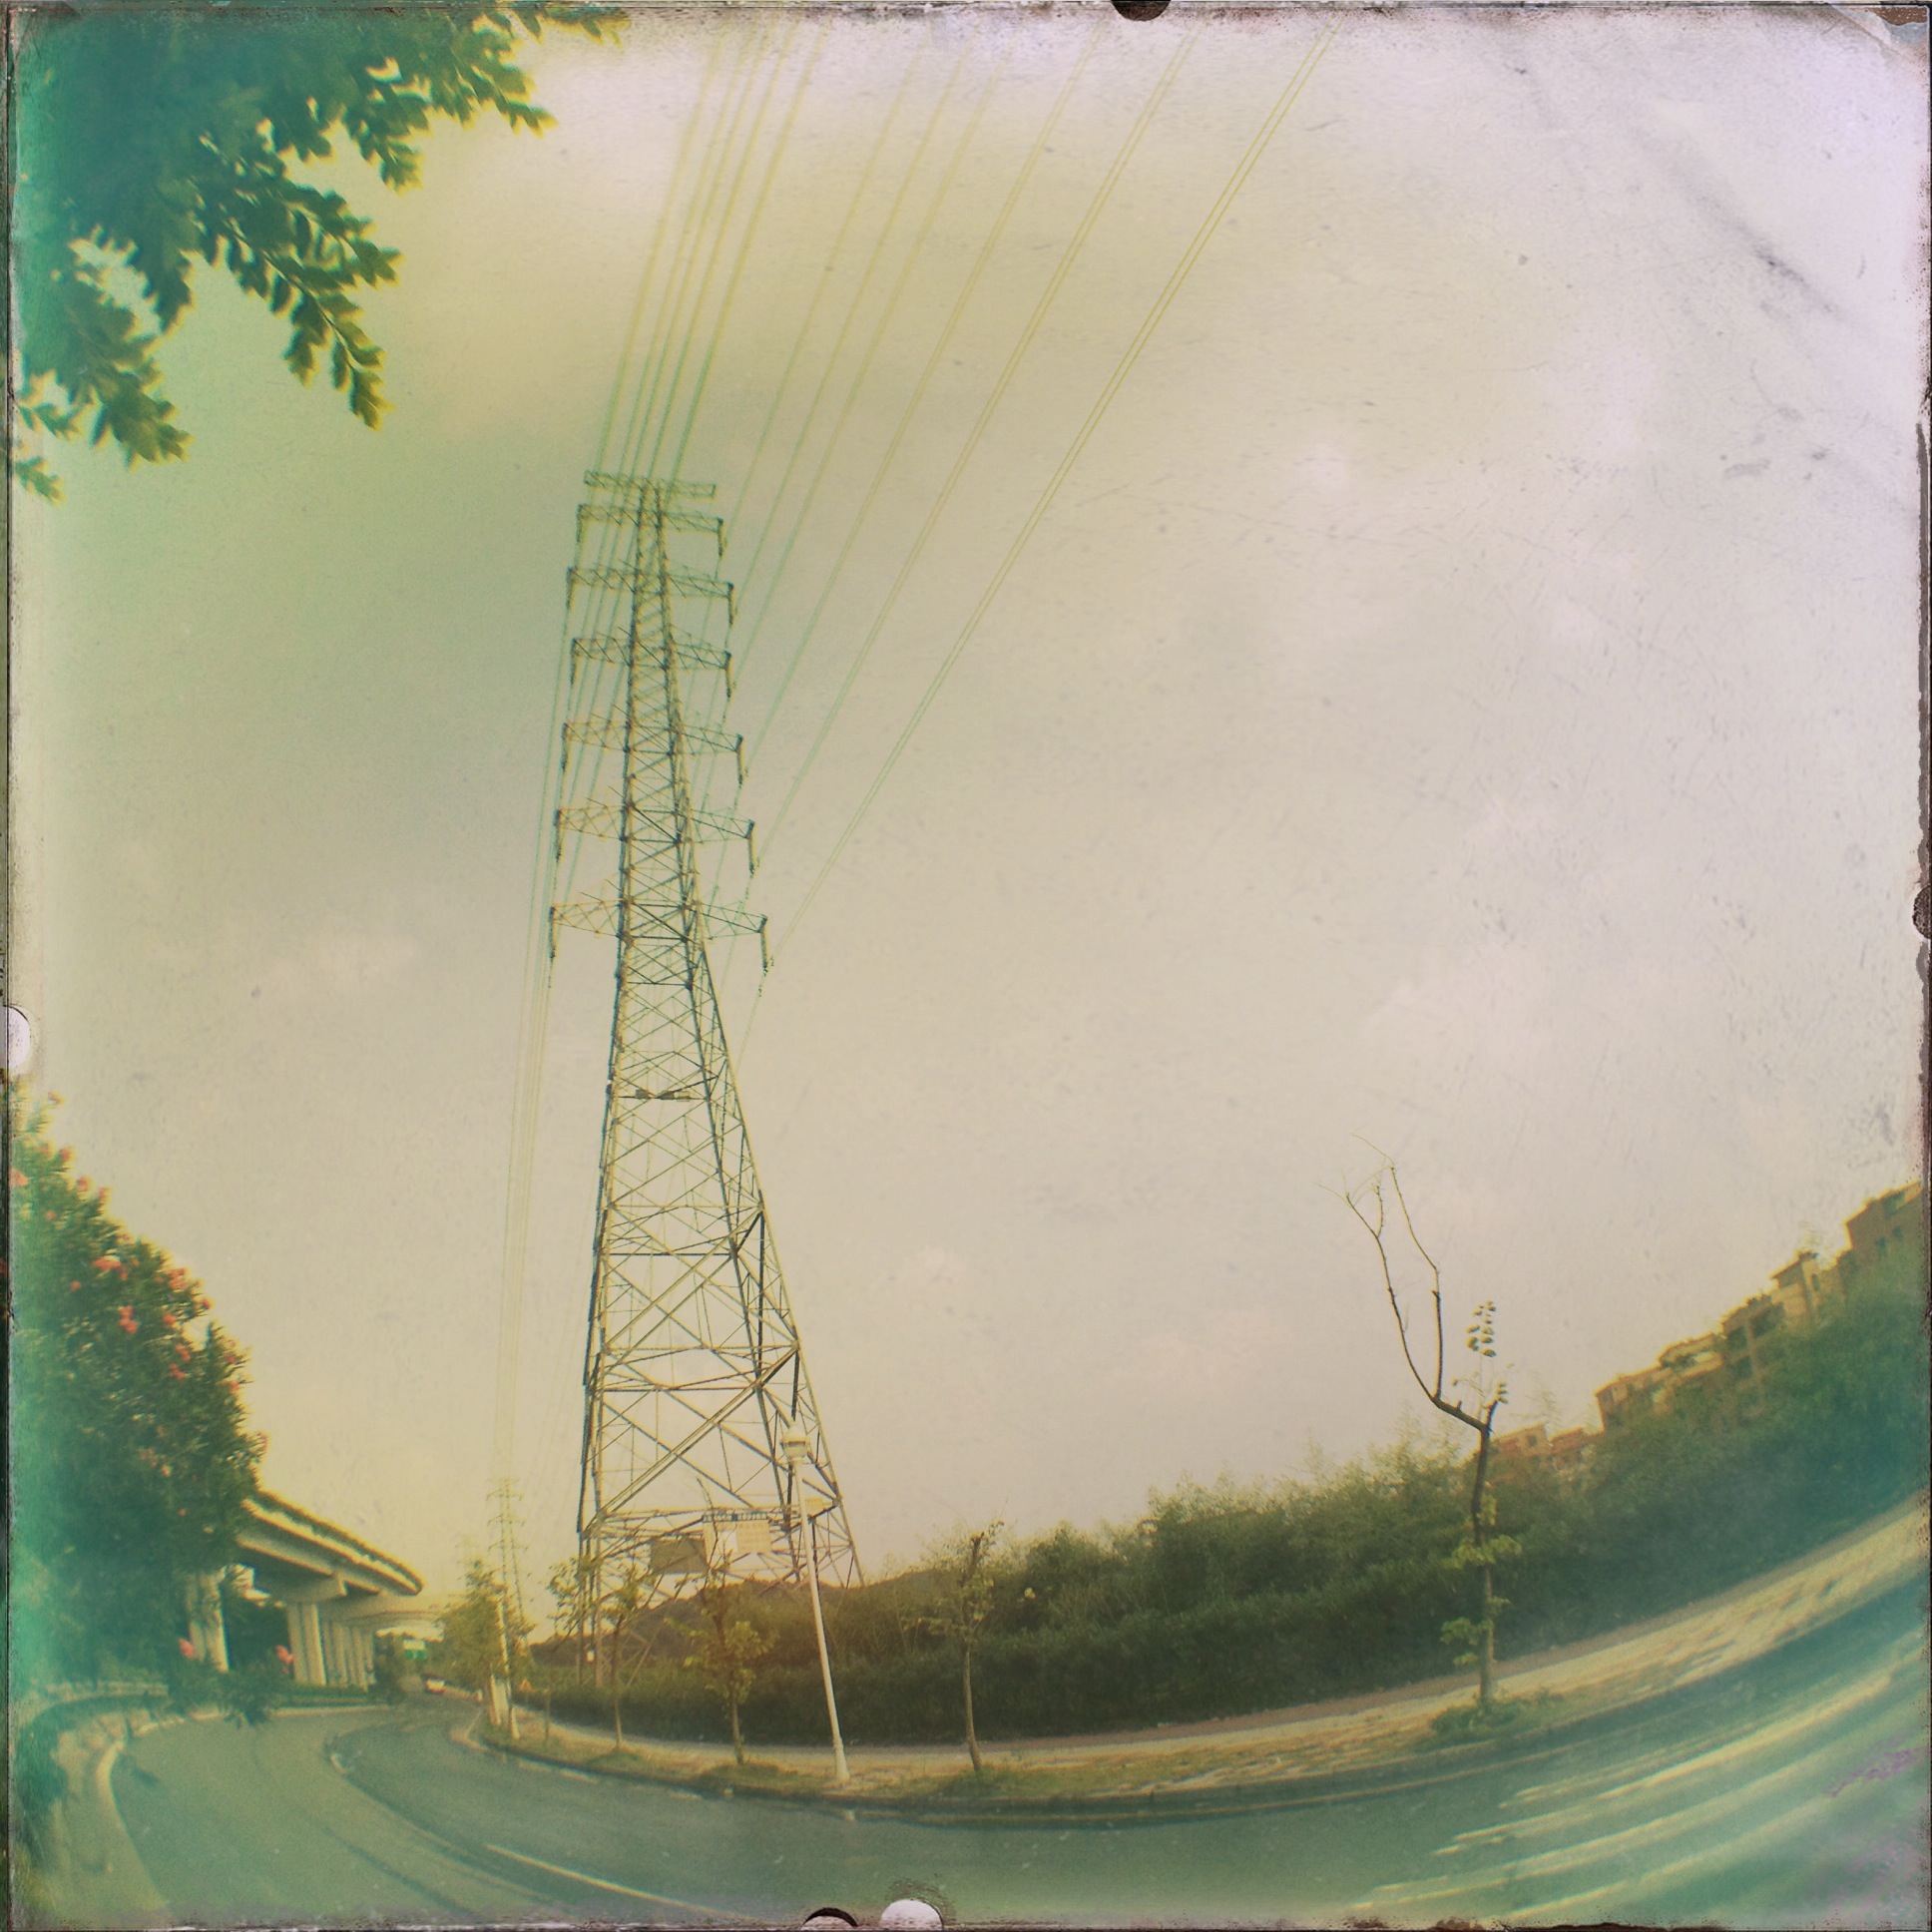
painting, art, sketch, drawing, hipstamatic, shape, shilsholefilm, jimmylens, watercolor paint